Reflection seismology

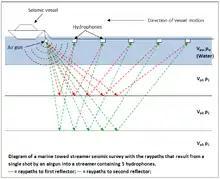
Marine seismic survey using a towed streamer

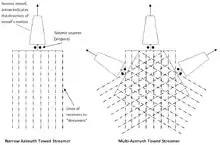
Plan view of NATS and MAZ surveys

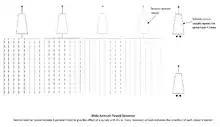
Plan view of a WATS/WAZ survey

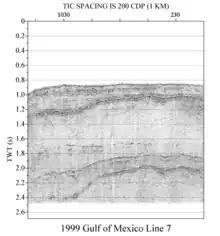
Seismic data collected by the USGS in the Gulf of Mexico

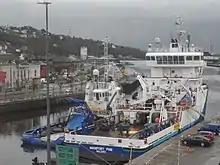
Seismic support vessel

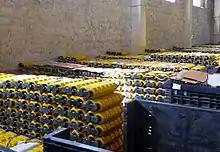
Large node surveys can create a significant requirement for secure and well serviced storage areas

Towed streamer marine seismic surveys are conducted using specialist seismic vessels that tow one or more cables known as streamers just below the surface typically between 5 and 15 metres depending upon the project specification that contain groups of hydrophones (or receiver groups) along their length (see diagram). Modern streamer vessels normally tow multiple streamers astern which can be secured to underwater wings, commonly known as doors or vanes that allow a number of streamers to be towed out wide to the port and starboard side of a vessel. Current streamer towing technology such as seen on the PGS operated Ramform series of vessels built between 2013 and 2017 has pushed the number of streamers up to 24 in total on these vessels. For vessels of this type of capacity, it is not uncommon for a streamer spread across the stern from 'door to door' to be in excess on one nautical mile. The precise configuration of the streamers on any project in terms of streamer length, streamer separation, hydrophone group length and the offset or distance between the source centre and the receivers will be dependent upon the geological area of interest below the sea floor that the client is trying to get data from.